Rune Factory 5

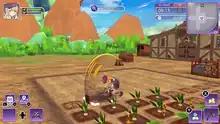
The female main character tills a field of radishes with a hoe.

As with previous games in the series, gameplay features the ability to farm and tame monsters. Players can also form social connections with the game's townsfolk, including ones with bachelors or bachelorettes leading to marriage.